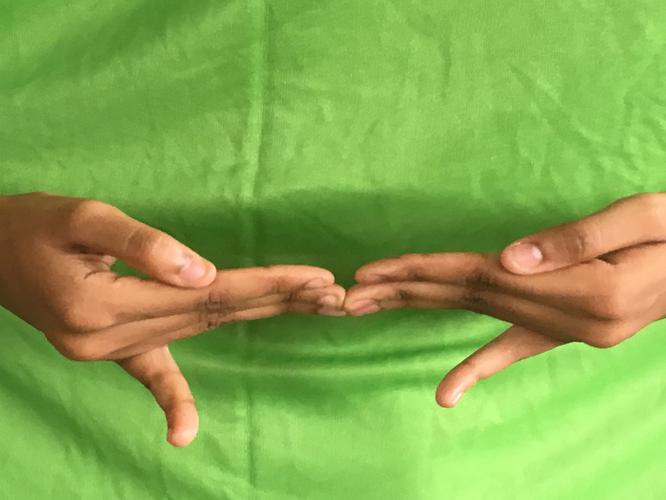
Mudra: Khatva
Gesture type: double_hand